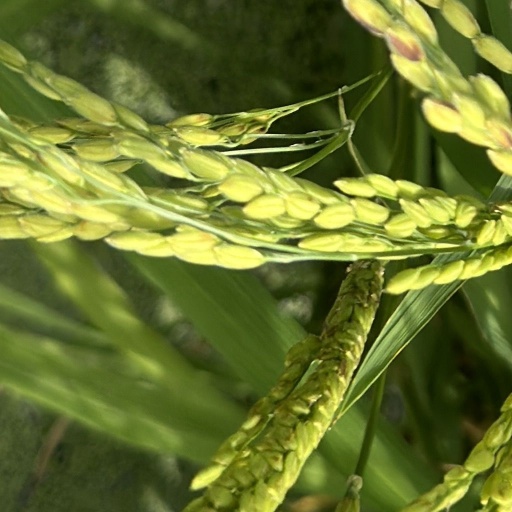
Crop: rice